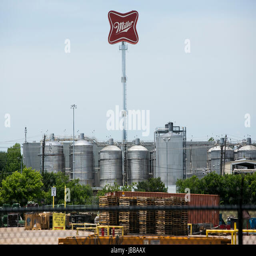
a logo sign outside of a brewery